Barbara Wilk

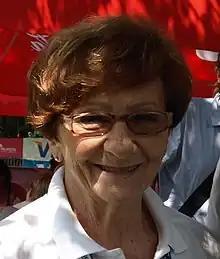
Wilk-Ślizowska in 2013

Barbara Wilk-Ślizowska (4 February 1935 – 2 February 2023) was a Polish gymnast. She competed at the 1952 Summer Olympics and the 1956 Summer Olympics, winning a bronze medal at the latter.